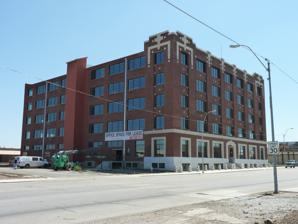
Building: Inter-State Grocer Company Building
Country: United States of America
Year built: 1915
United States historic place Inter-State Grocer Company Building U.S. National Register of Historic Places Show map of Missouri Show map of the United States Location 1027-1035 S. Main St., Joplin, Missouri Coordinates 37°4′52″N 94°30′47″W / 37.08111°N 94.51306°W / 37.08111; -94.51306 Area 1.1 acres (0.45 ha) Built 1915 ( 1915 ) Built by Bane and Hoffman Architect McKecknie, John W. Architectural style Factory and warehouse MPS Historic Resources of Joplin, Missouri NRHP reference No. 08001024 Added to NRHP October 24, 2008 Inter-State Grocer Company Building , also known as Bagcraft Building , is a historic factory and warehouse located at Joplin , Jasper County, Missouri .  It was built in 1915, and is a five-story fireproof wholesale distribution and food processing building constructed of reinforced concrete with tapestry brick cladding and terra cotta ornamentation. Also on the property is a contributing one-story brick garage (c. 1920). It was listed on the National Register of Historic Places in 2008. The building, now known as the Gryphon Building, was completely renovated in 2010 and is now used as a multi-tenant office space. References